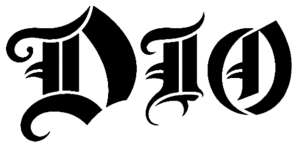
Dio est un groupe de heavy metal américain, originaire de Cortland, à New York. Il est formé en 1982 et dirigé par le chanteur Ronnie James Dio, après son départ de Black Sabbath dans l'intention de former un nouveau groupe avec son ami Vinny Appice, également ancien membre de Black Sabbath. Le nom Dio signifie « Dieu » en italien. Le groupe compte un total de dix albums studio, de nombreux changements dans son formation, dont Ronnie James Dio étant autrefois le seul premier membre restant du groupe. Les guitaristes membres du groupe incluent Craig Goldy, Doug Aldrich, Vivian Campbell, Tracy G, Jake E. Lee et Rowan Robertson. Le groupe s'éteint en 2010 lorsque Ronnie James Dio décède d'un cancer de l'estomac à l'âge de 67 ans. Le groupe compte plus de 10 millions d'exemplaires vendus à travers le monde.